RNA polymerase II

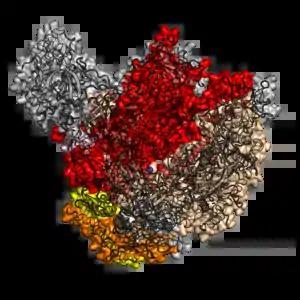
Eukaryotic RNA-polymerase II from "Saccharomyces cerevisiae", PDB ID. Subunits colored: RPB3 – orange , RPB11 – yellow , RPB2 – wheat, RPB1 – red, RPB6 – pink, the rest 7 subunits are colored gray.

The eukaryotic core RNA polymerase II was first purified using transcription assays. The purified enzyme has typically 10–12 subunits (12 in humans and yeast) and is incapable of specific promoter recognition. Many subunit-subunit interactions are known.